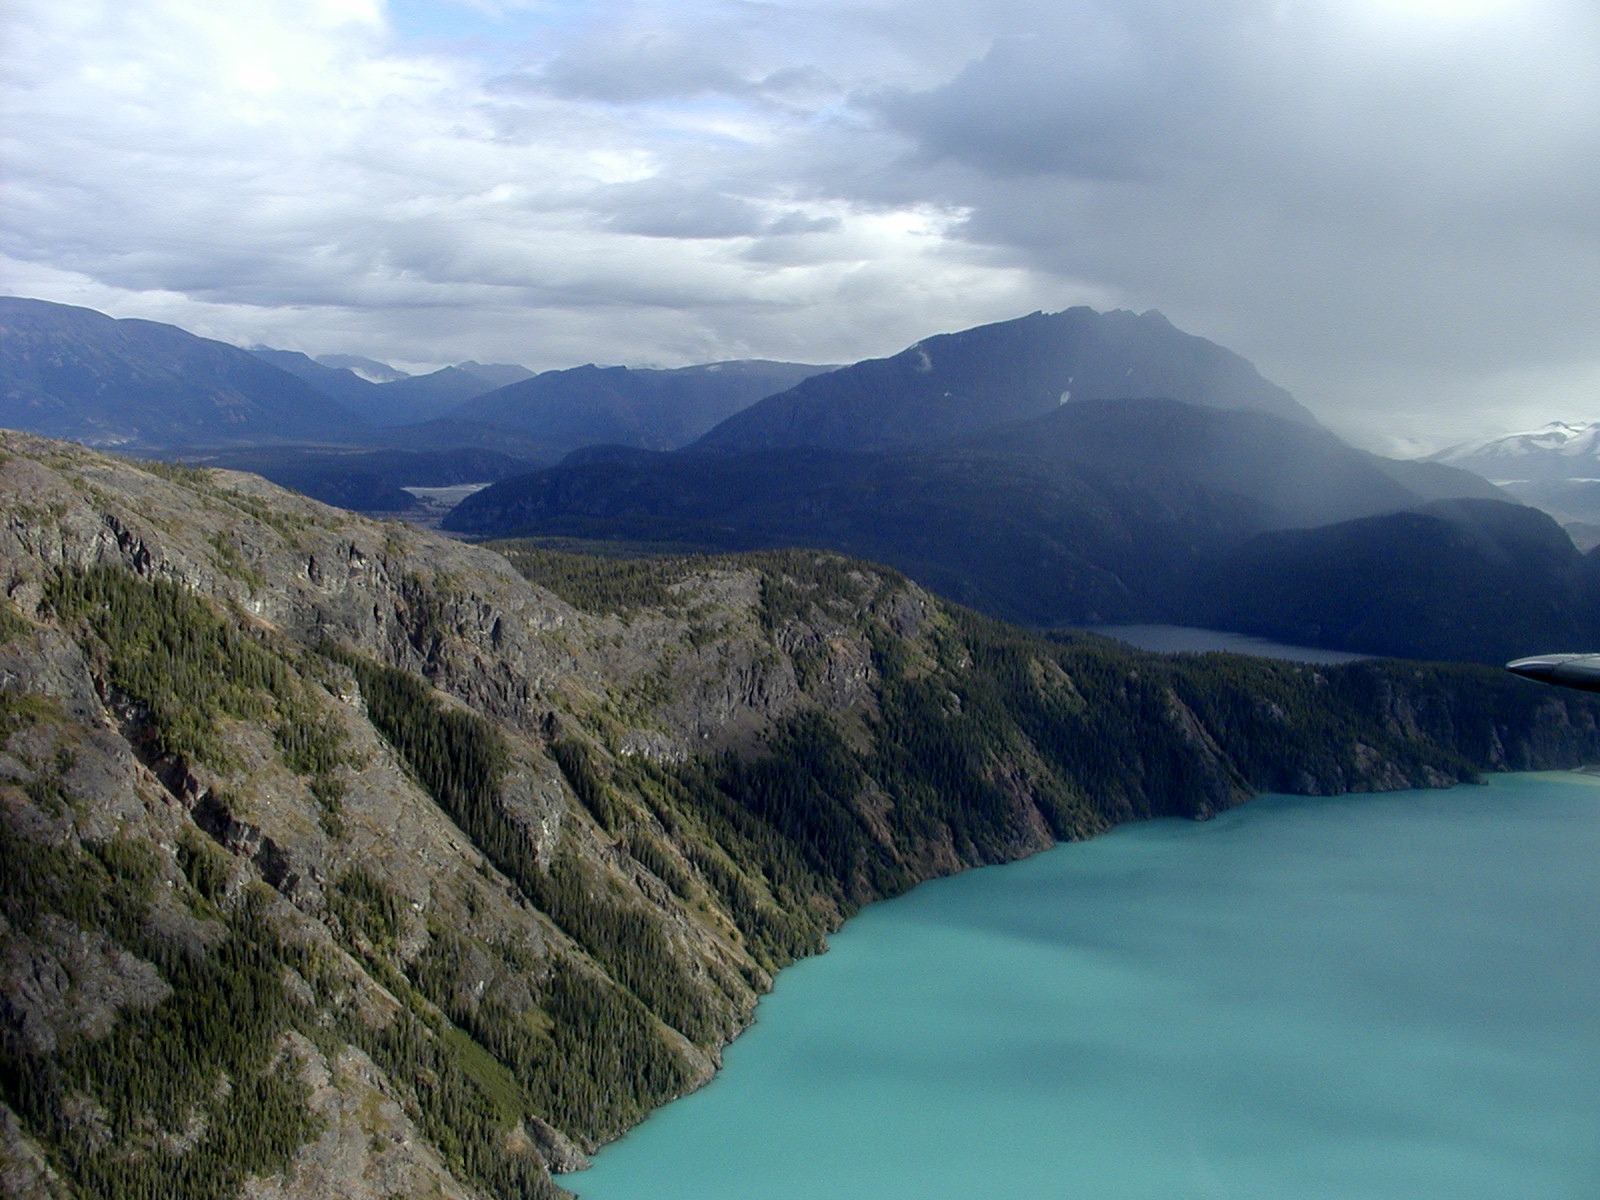
mountain, lake, mountain range, fjord, reservoir, highland, ridge, yukon, north, alps, canada, fell, loch, crater lake, territory, landform, mountain pass, geographical feature, mountainous landforms, glacial landform, yukon territory